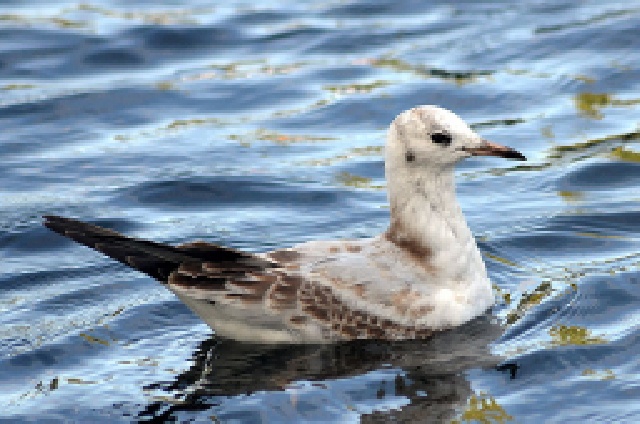
Distortion: pixelate